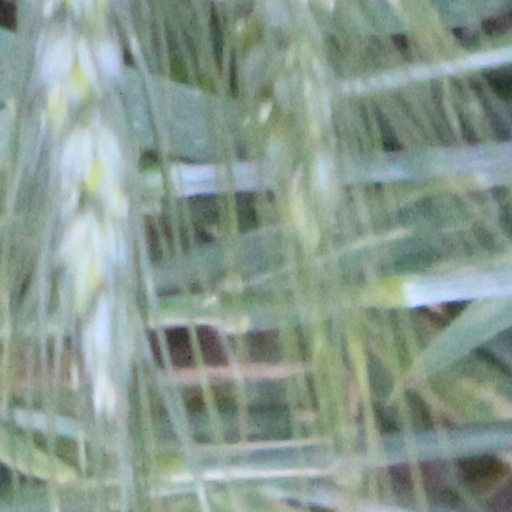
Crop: wheat